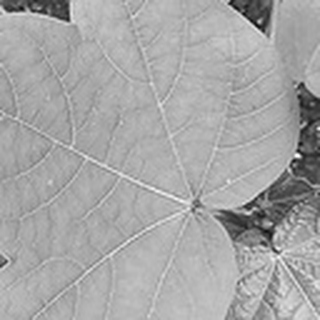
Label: healthy_cotton